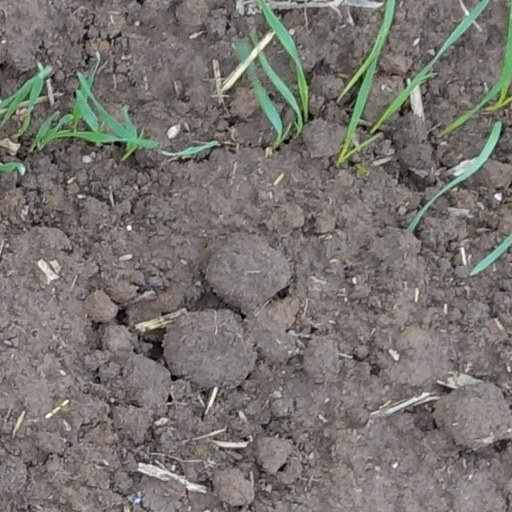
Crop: wheat